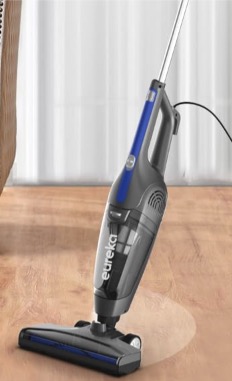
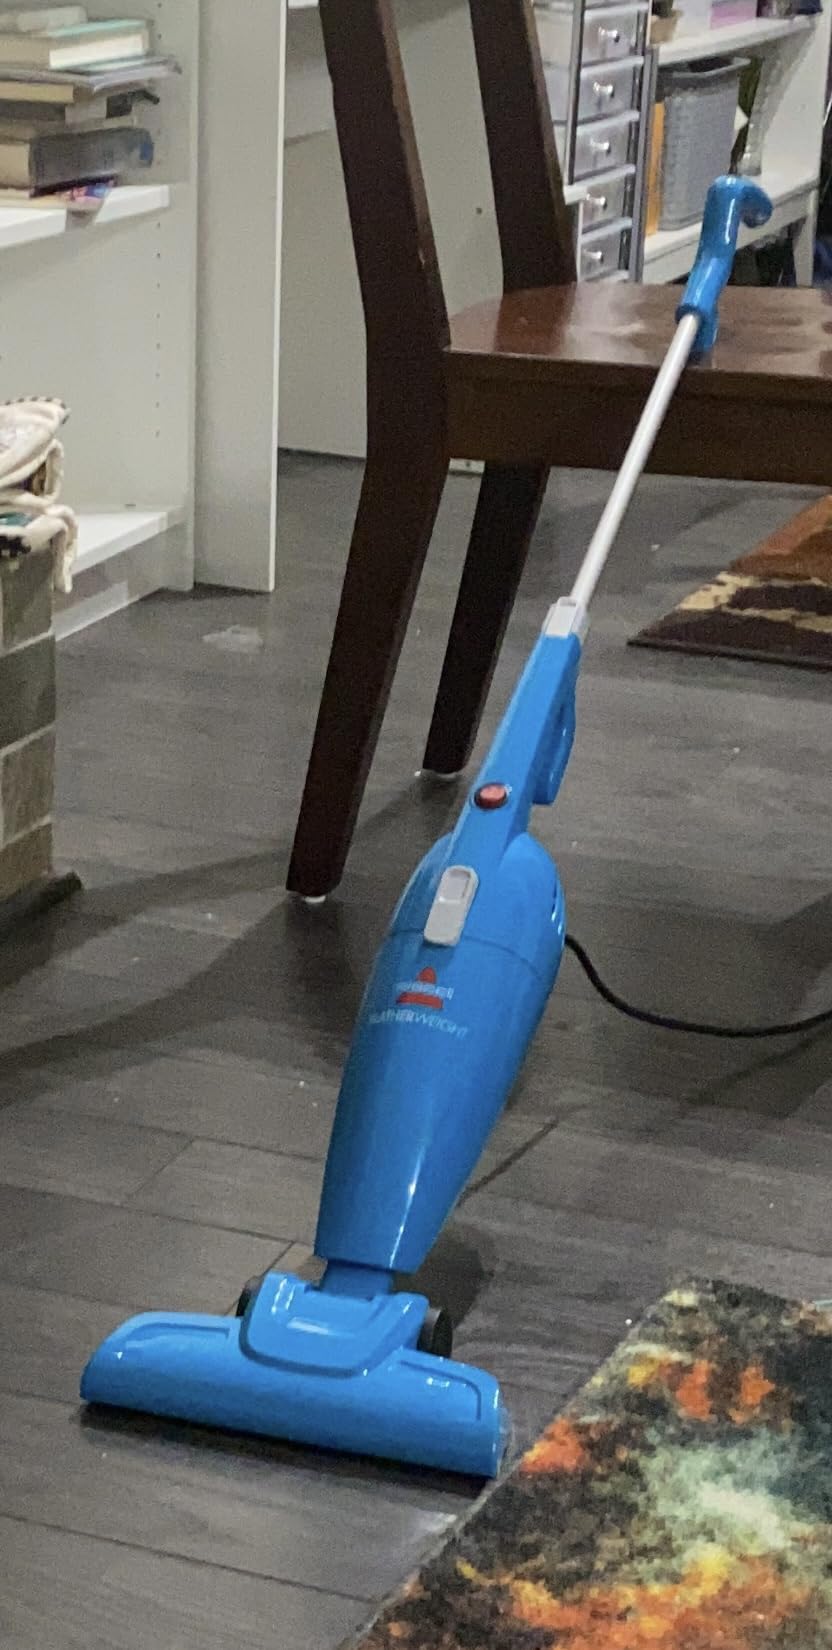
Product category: items_vacuum
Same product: no